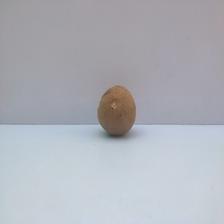
Size: Spoiled